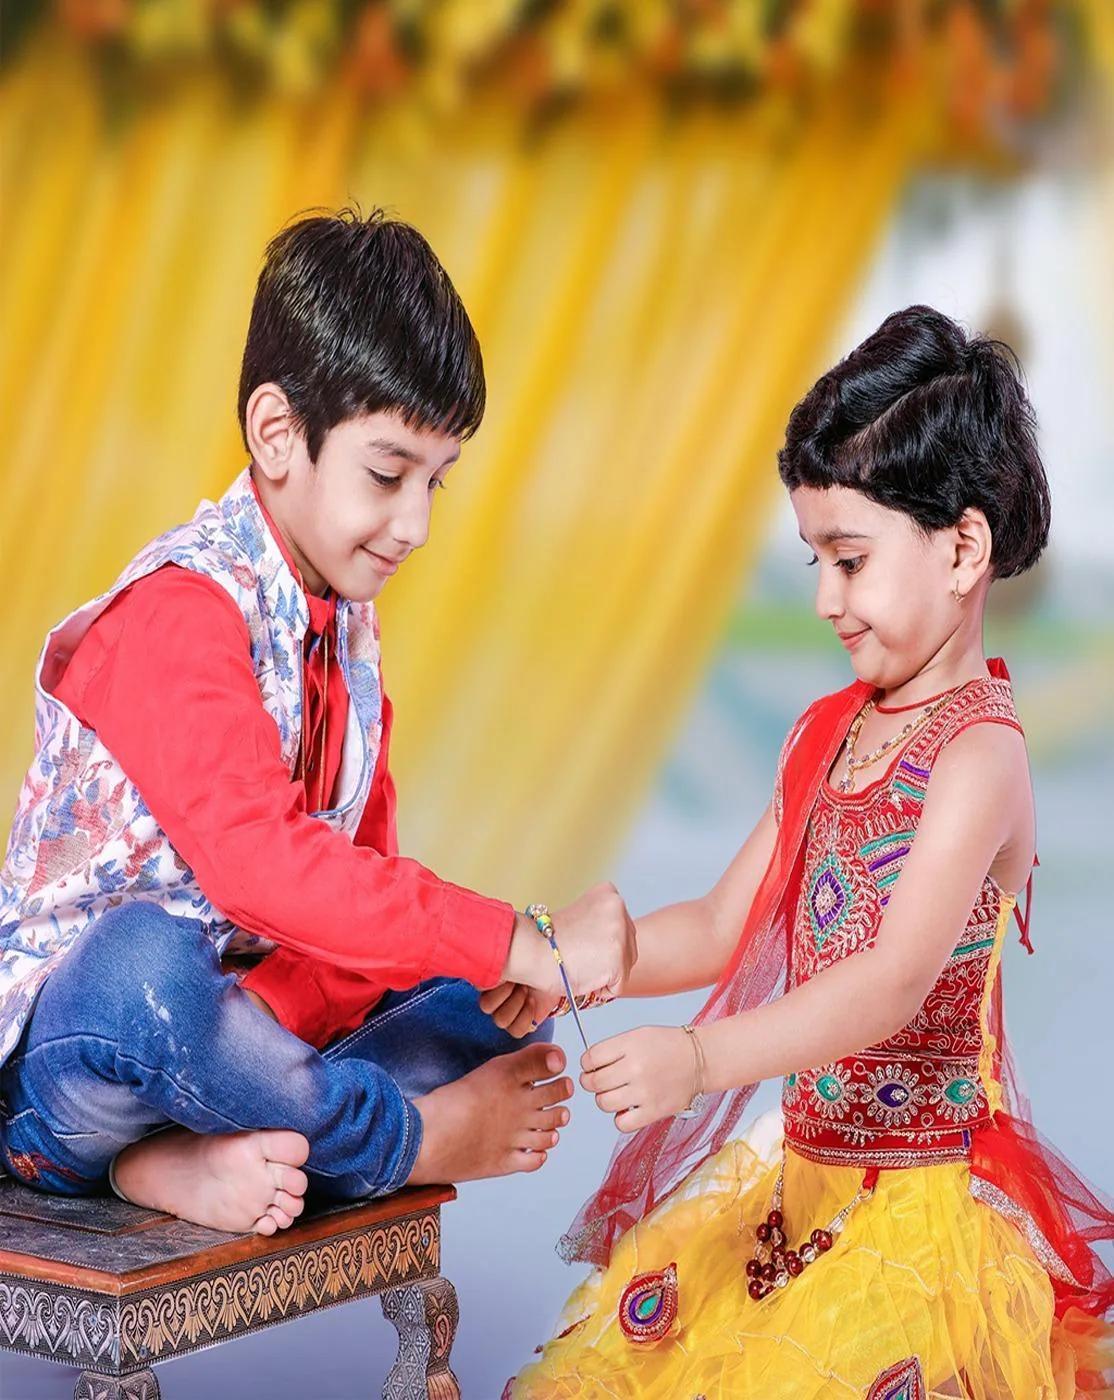
GLAMAA Floral Gold Plated Kundan and Pearl Rakhi Combo (Set of 5) with Roli Chawal and Raksha Bracelet Designer Rakhi for Men
Type: Rakhis
Brand: GLAMAA
Price: Rs. 219
 Rakhi Traditional Rakshabandhan Gift to Brothers from Beloved Sisters Rakshabandhan or Rakhi is a festival celebrating and honoring sibling love. It is love at its purest & deepest point. It is portrayed as the sister reminding the brother of the undying bond between—GLAMAA Festival Rakhi with Roli Chawal and Raksha Bandhan Card. Rakhi is the festival of expressing the feelings of love. Thus what can be better than expressing it to your loving brother by bringing a designer rakhi for him this year. In our range of designer rakhi, there is a vast choice for selecting the best one for your brother. The choice is in terms of designs, patterns, materials used and colors. So now depending on your suitability, you can choose the best designer rakhi gift to impress your brother. In fact, designer rakhis would be the one that your brother would also love to wear long after the celebration day of rakhi. A touch of modernity into the traditional and sacred thread of rakhi. The rakhi thread is introduced for the celebration of the festival of rakhi that is also known as ‘Raksha Bandhan’. Roli Chawal: The two most important ingredients of rakhi pooja thali is Roli and Chawal. Both are used for applying the auspicious tikka on the brother's forehead while performing the rituals of Raksha Bandhan. A sister has a heart filled with love and she prays strongly for her brother’s welfare and prosperity.
Features: Designer Gold Plated Premium Rakhi specially crafted for brothers.,Includes Roli and Chawal for traditional rituals.,Thoughtful Greeting Card to convey heartfelt wishes.,Celebrates the bond of love and protection on Raksha Bandhan.
Included: Rakhi